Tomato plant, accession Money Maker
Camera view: horizontal (90 deg, fisheye); turntable rotation: 90 degrees
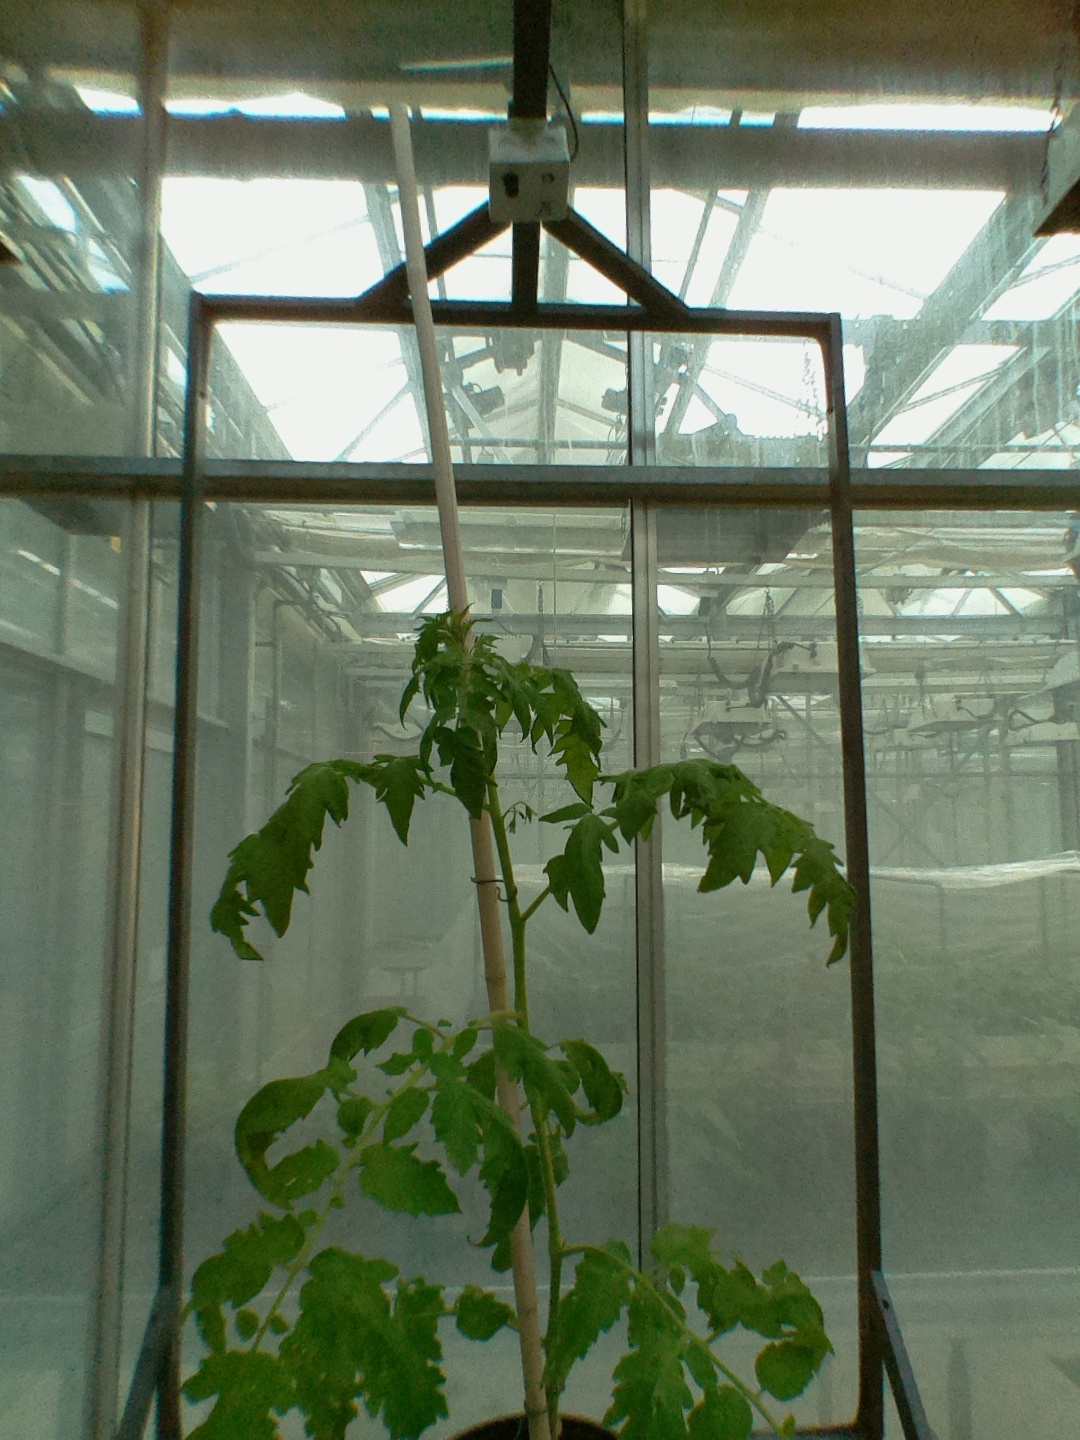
BBCH growth stage 60: First flowers open